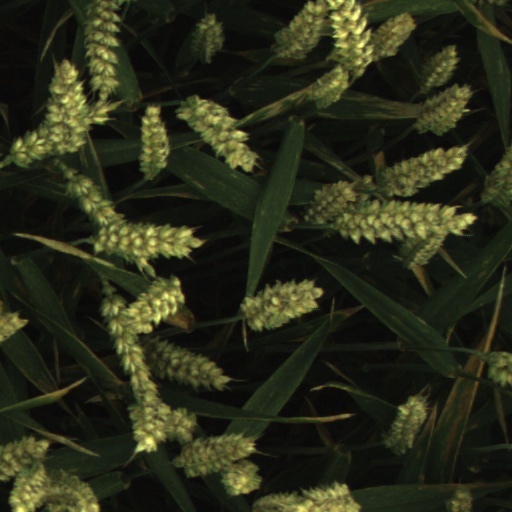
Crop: wheat